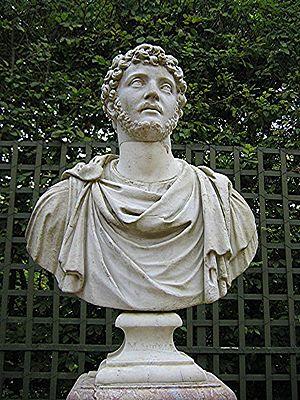
Le 26 avril est le 116ᵉ jour de l’année du calendrier grégorien, le 117ᵉ en cas d’année bissextile. Il reste 249 jours avant la fin de l’année.
L'histoire de la rhétorique rassemble les usages pratiques de l'art oratoire ainsi que les études et traités théoriques sur l'éloquence et le système rhétorique. Elle prend sa source dans la Grèce antique pour être redécouverte au XXᵉ siècle, à travers les besoins de communication.
Une chronologie des écrivains de la littérature judaïque énumère dans l'ordre des dates historiques, réelles ou supposées, de grands auteurs ayant écrit principalement en langues anciennes ou plus récentes des œuvres marquantes pour la culture judaïque au sens large.